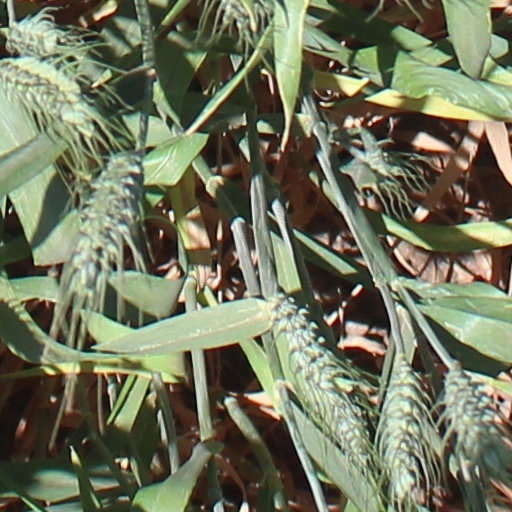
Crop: wheat